Meteor burst communications

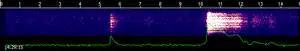
The recording of MSK144 signals at 50 MHz on the 15 second long waterfall trace

Most meteor-scatter communication is conducted between radio stations that are engaged in a precise schedule of transmission and reception periods. Because the presence of a meteor trail at a suitable location between two stations cannot be predicted, stations attempting meteor-scatter communications must transmit the same information repeatedly until an acknowledgement of reception from the other station is received. Established protocols are employed to regulate the progress of information flow between stations. While a single meteor may create an ion trail that supports several steps of the communication protocol, often a complete exchange of information requires several meteors and a long period of time to complete.